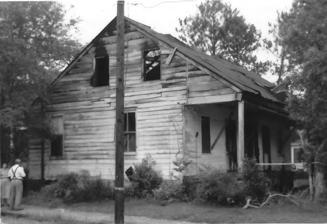
Building: Fontenette-Bienvenu House
Country: United States of America
Year built: 1817
United States historic place Fontenette-Bienvenu House Formerly listed on the U.S. National Register of Historic Places Location 201 N. Main St. St. Martinville, Louisiana Coordinates 30°07′30″N 91°49′44″W / 30.12500°N 91.82889°W / 30.12500; -91.82889 ( Fontenette--Bienvenu House ) Area 0.5 acres (0.20 ha) Built 1817 Architectural style Federal, French Creole MPS Louisiana's French Creole Architecture MPS NRHP reference No. 97000876 Significant dates Added to NRHP August 21, 1997 Removed from NRHP March 13, 2024 The Fontenette-Bienvenu House , at 201 N. Main St. in St. Martinville, Louisiana , was built in 1817.  It was listed on the National Register of Historic Places in 1997, and was delisted in 2024. It is "a one-and-a-half story Creole cottage of colombage construction with Federal details. It is located on Main Street near the central church square in the parish seat of St. Martinville. The house was completed in either 1817 or early 1818 forJacques Fontenette, who died on April 23, 1818. His succession, opened May 4, 1818, refers to 'a fine house, newly constructed'". References